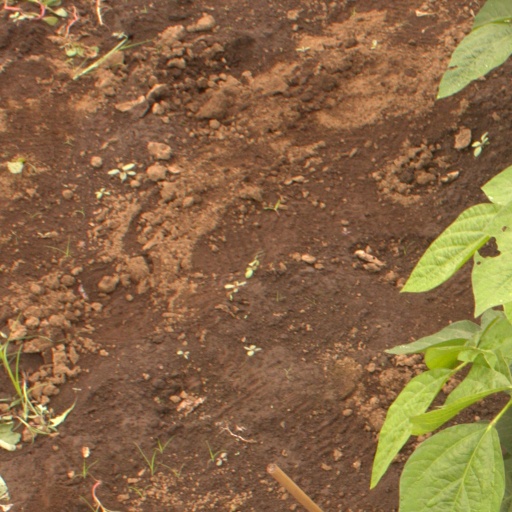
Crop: soybean